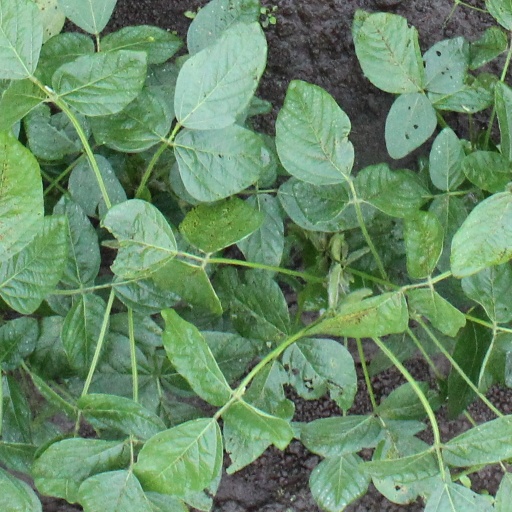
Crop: soybean